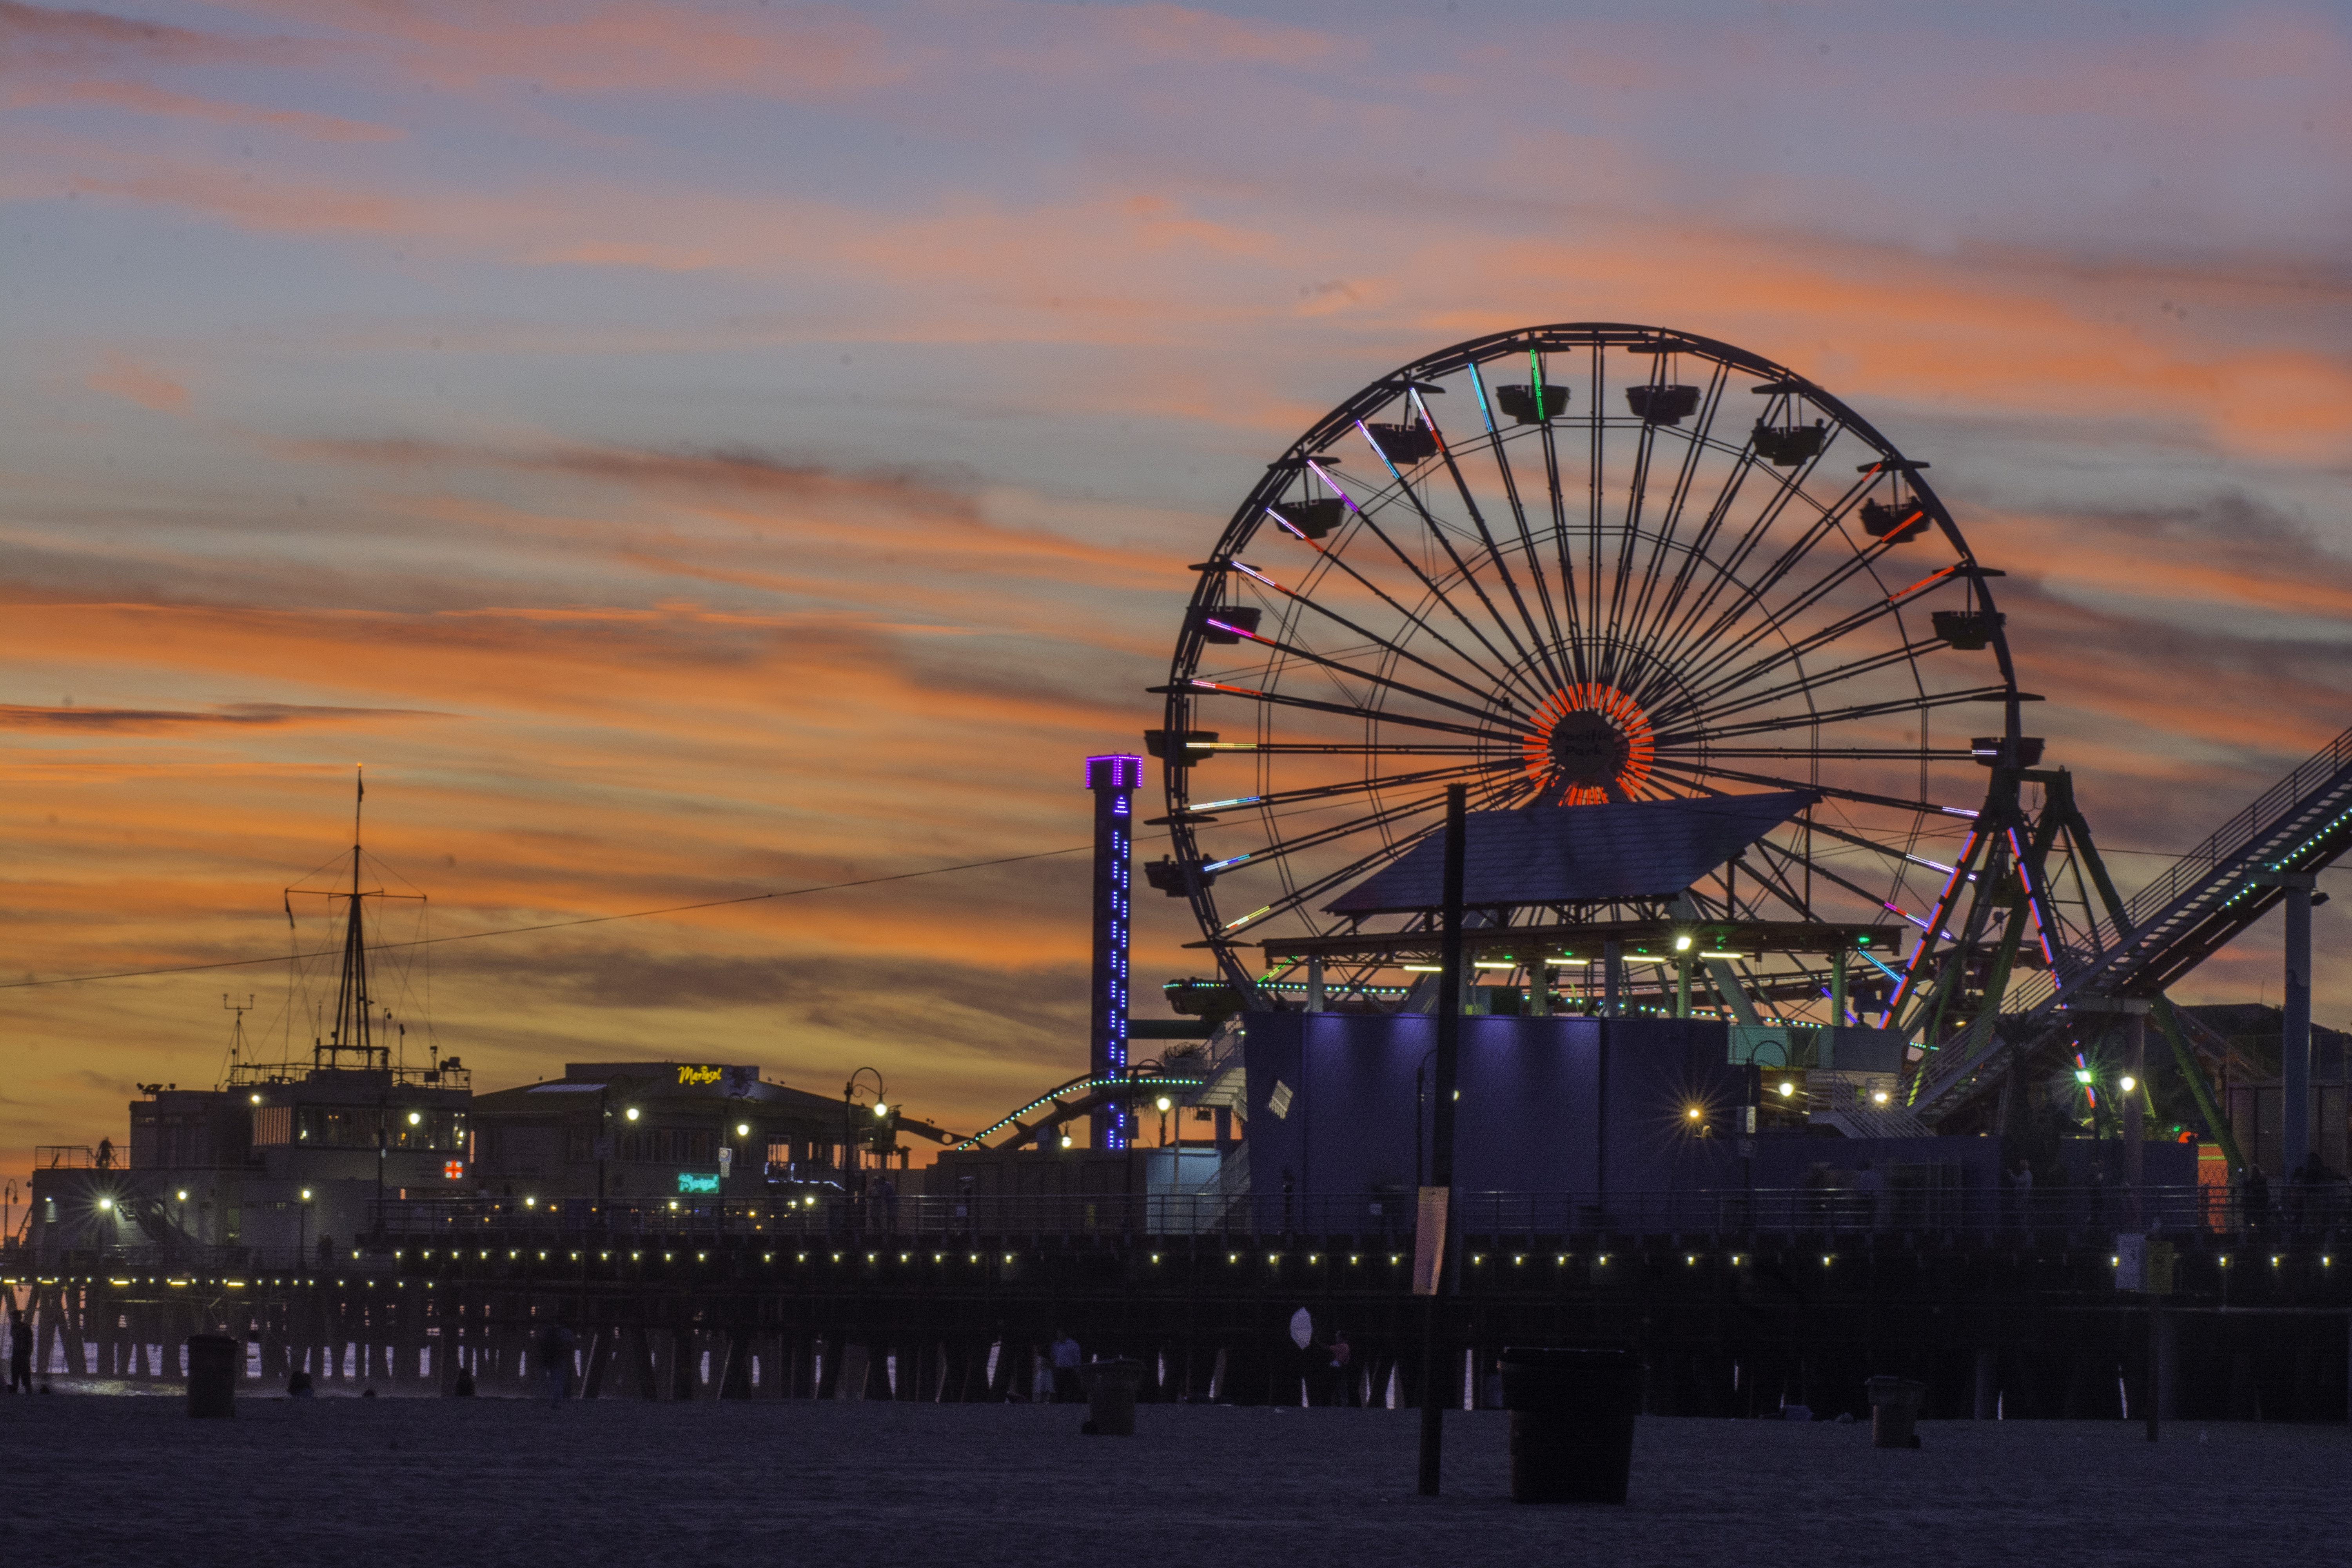
sunset, dusk, evening, ferris wheel, gulls, tourist attraction, santamonica, santamonicapier, geographical feature, sport venue